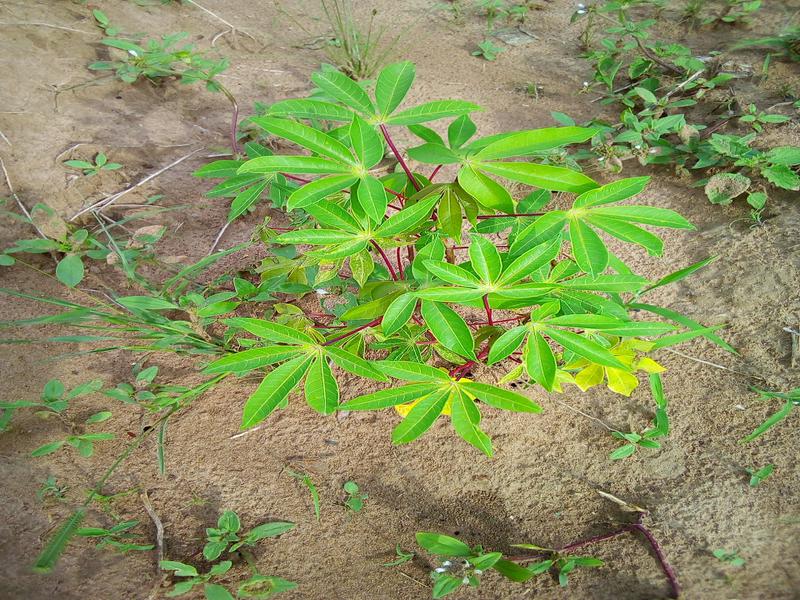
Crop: cassava
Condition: healthy